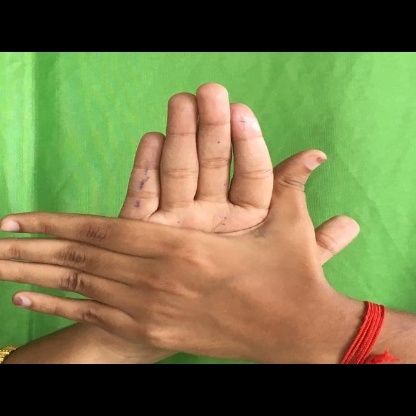
Mudra: Chakra